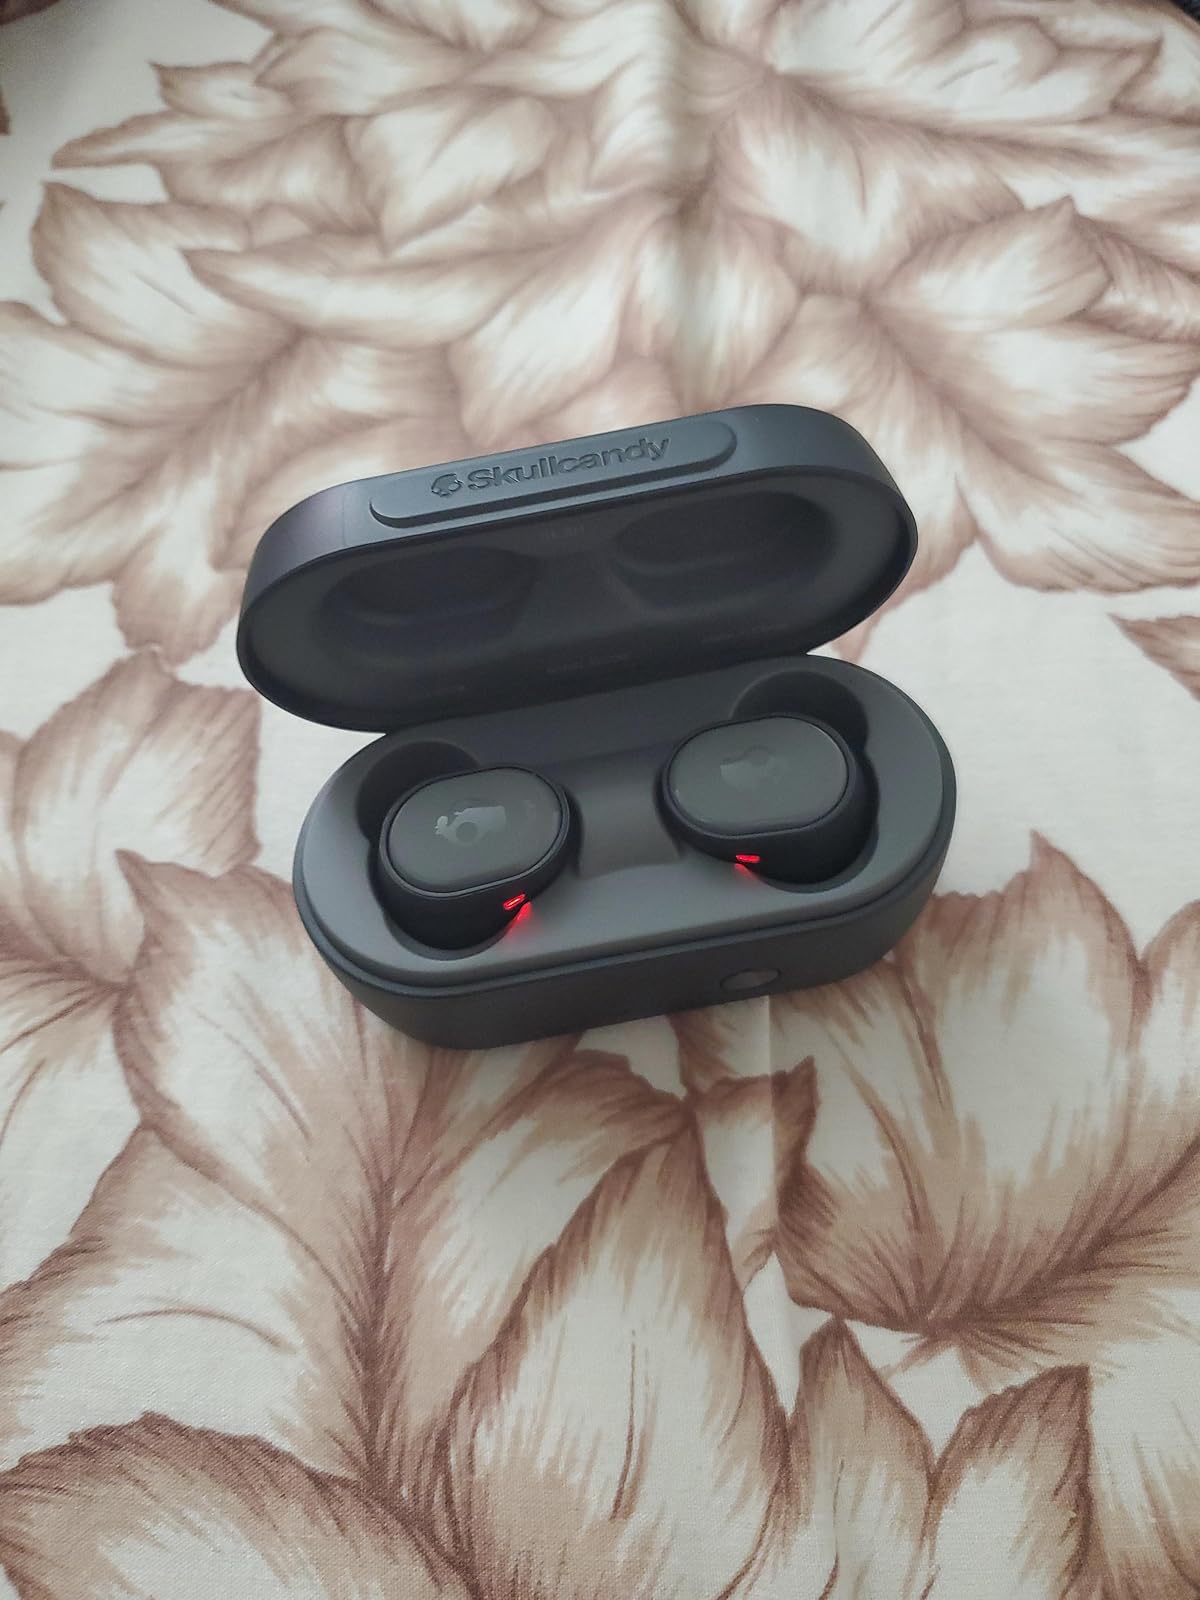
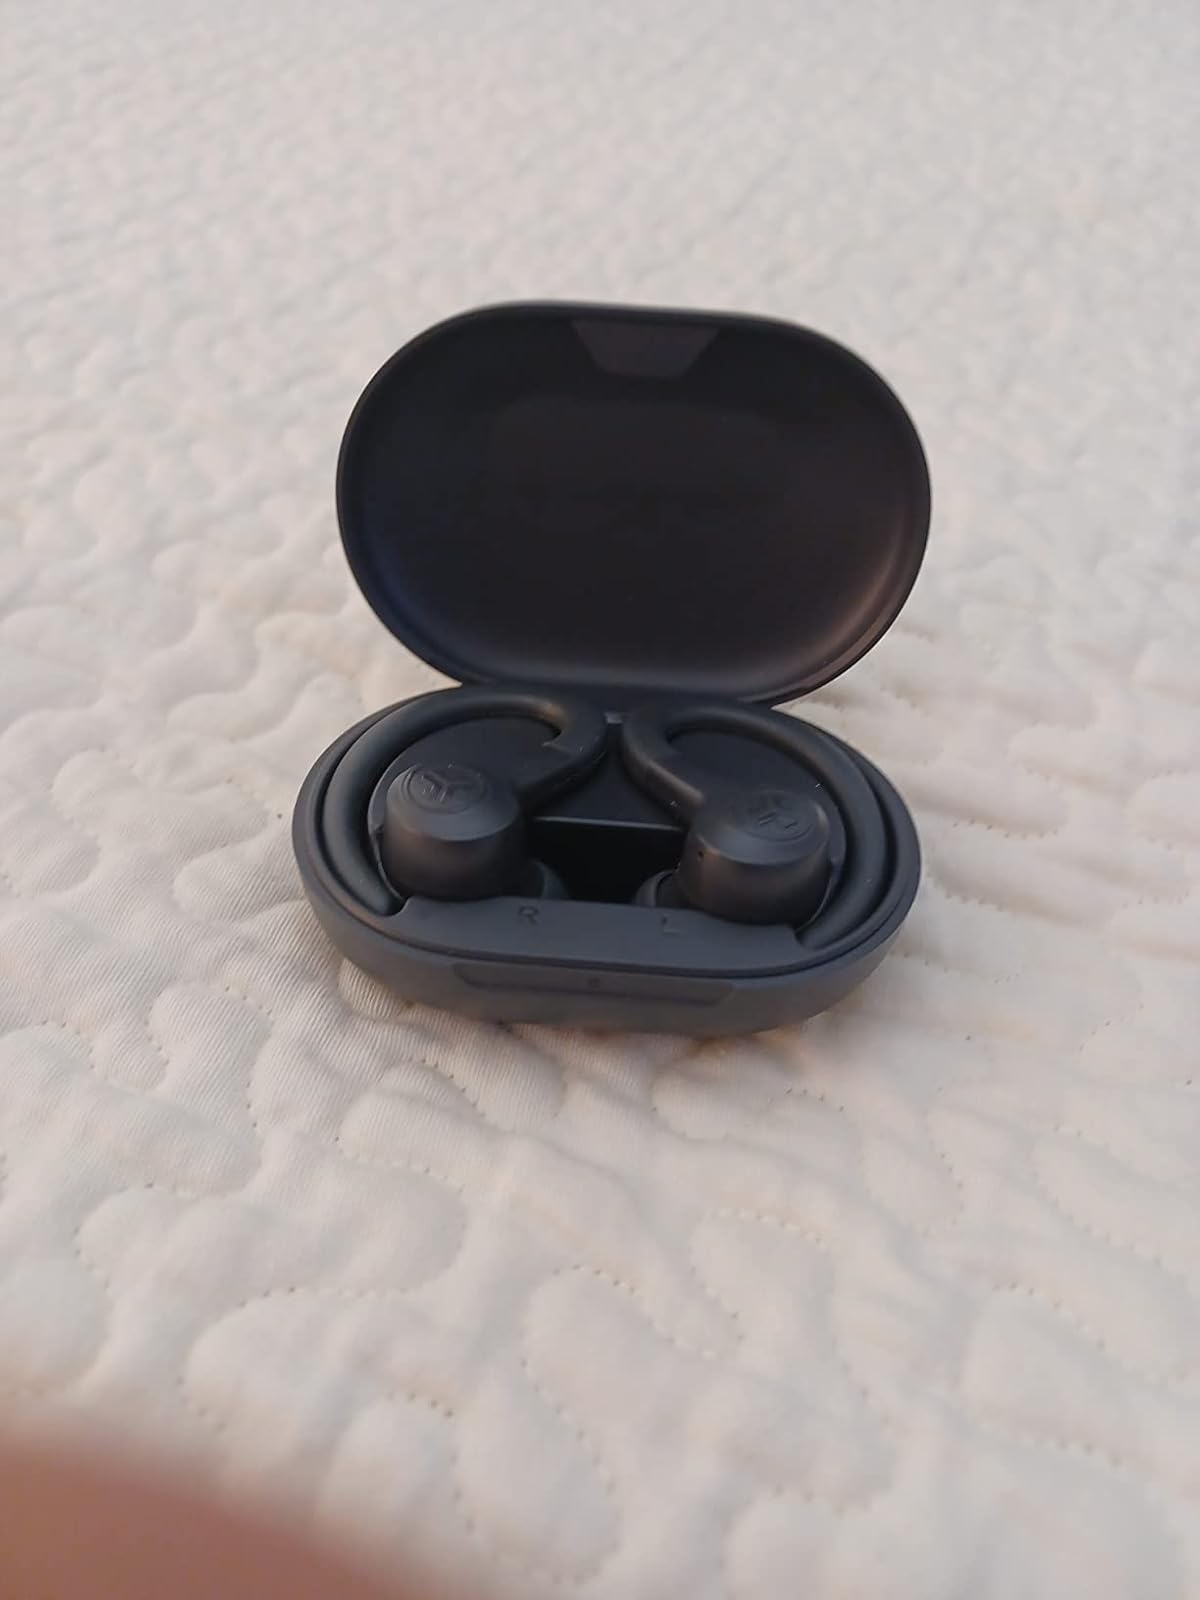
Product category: earbuds
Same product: no